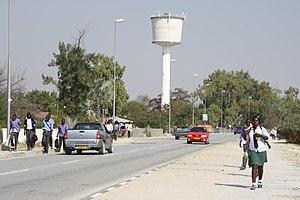
Mandume Ndemufayo Street à Ongwediva, Namibie.
Ongwediva est une ville du nord de la Namibie, située dans la région Oshana, qui fait partie du corridor urbain formé par les villes d'Oshakati, Ongwediva et Ondangwa. La ville est le principal et seul centre urbain d'une circonscription homonyme.